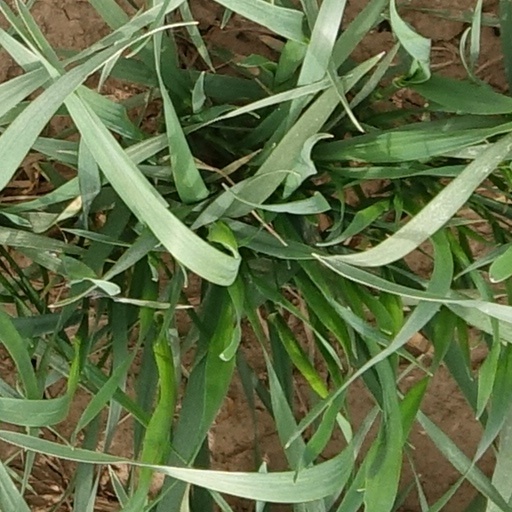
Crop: wheat